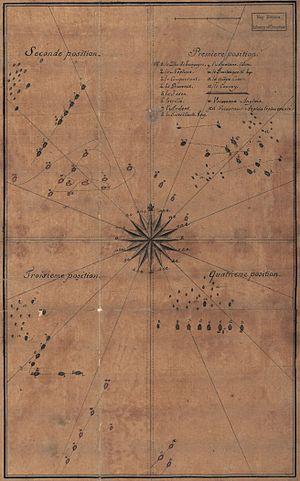
Carte décrivant les quatre positions du convoi de Ternay (escorte et transports) en 1780 face à la tentative d'interception anglaise lors de sa traversée de l'Atlantique pour apporter les renforts de l'armée Rochambeau.
Le corps expéditionnaire français est une grande unité de l'armée française commandée par Jean-Baptiste-Donatien de Vimeur de Rochambeau. Il est envoyé en 1780 par Louis XVI dans les colonies anglaises d'Amérique du Nord, en application de l'alliance franco-américaine, pour soutenir la cause des insurgés américains contre la domination coloniale britannique. Rejoint par des volontaires français déjà sur place, dont le marquis de La Fayette, ce corps vient appuyer l'Armée continentale des patriotes américains commandée par George Washington. Cette opération, que le gouvernement français désigne comme « expédition particulière », est un épisode de l'intervention française dans la guerre d'indépendance des États-Unis.